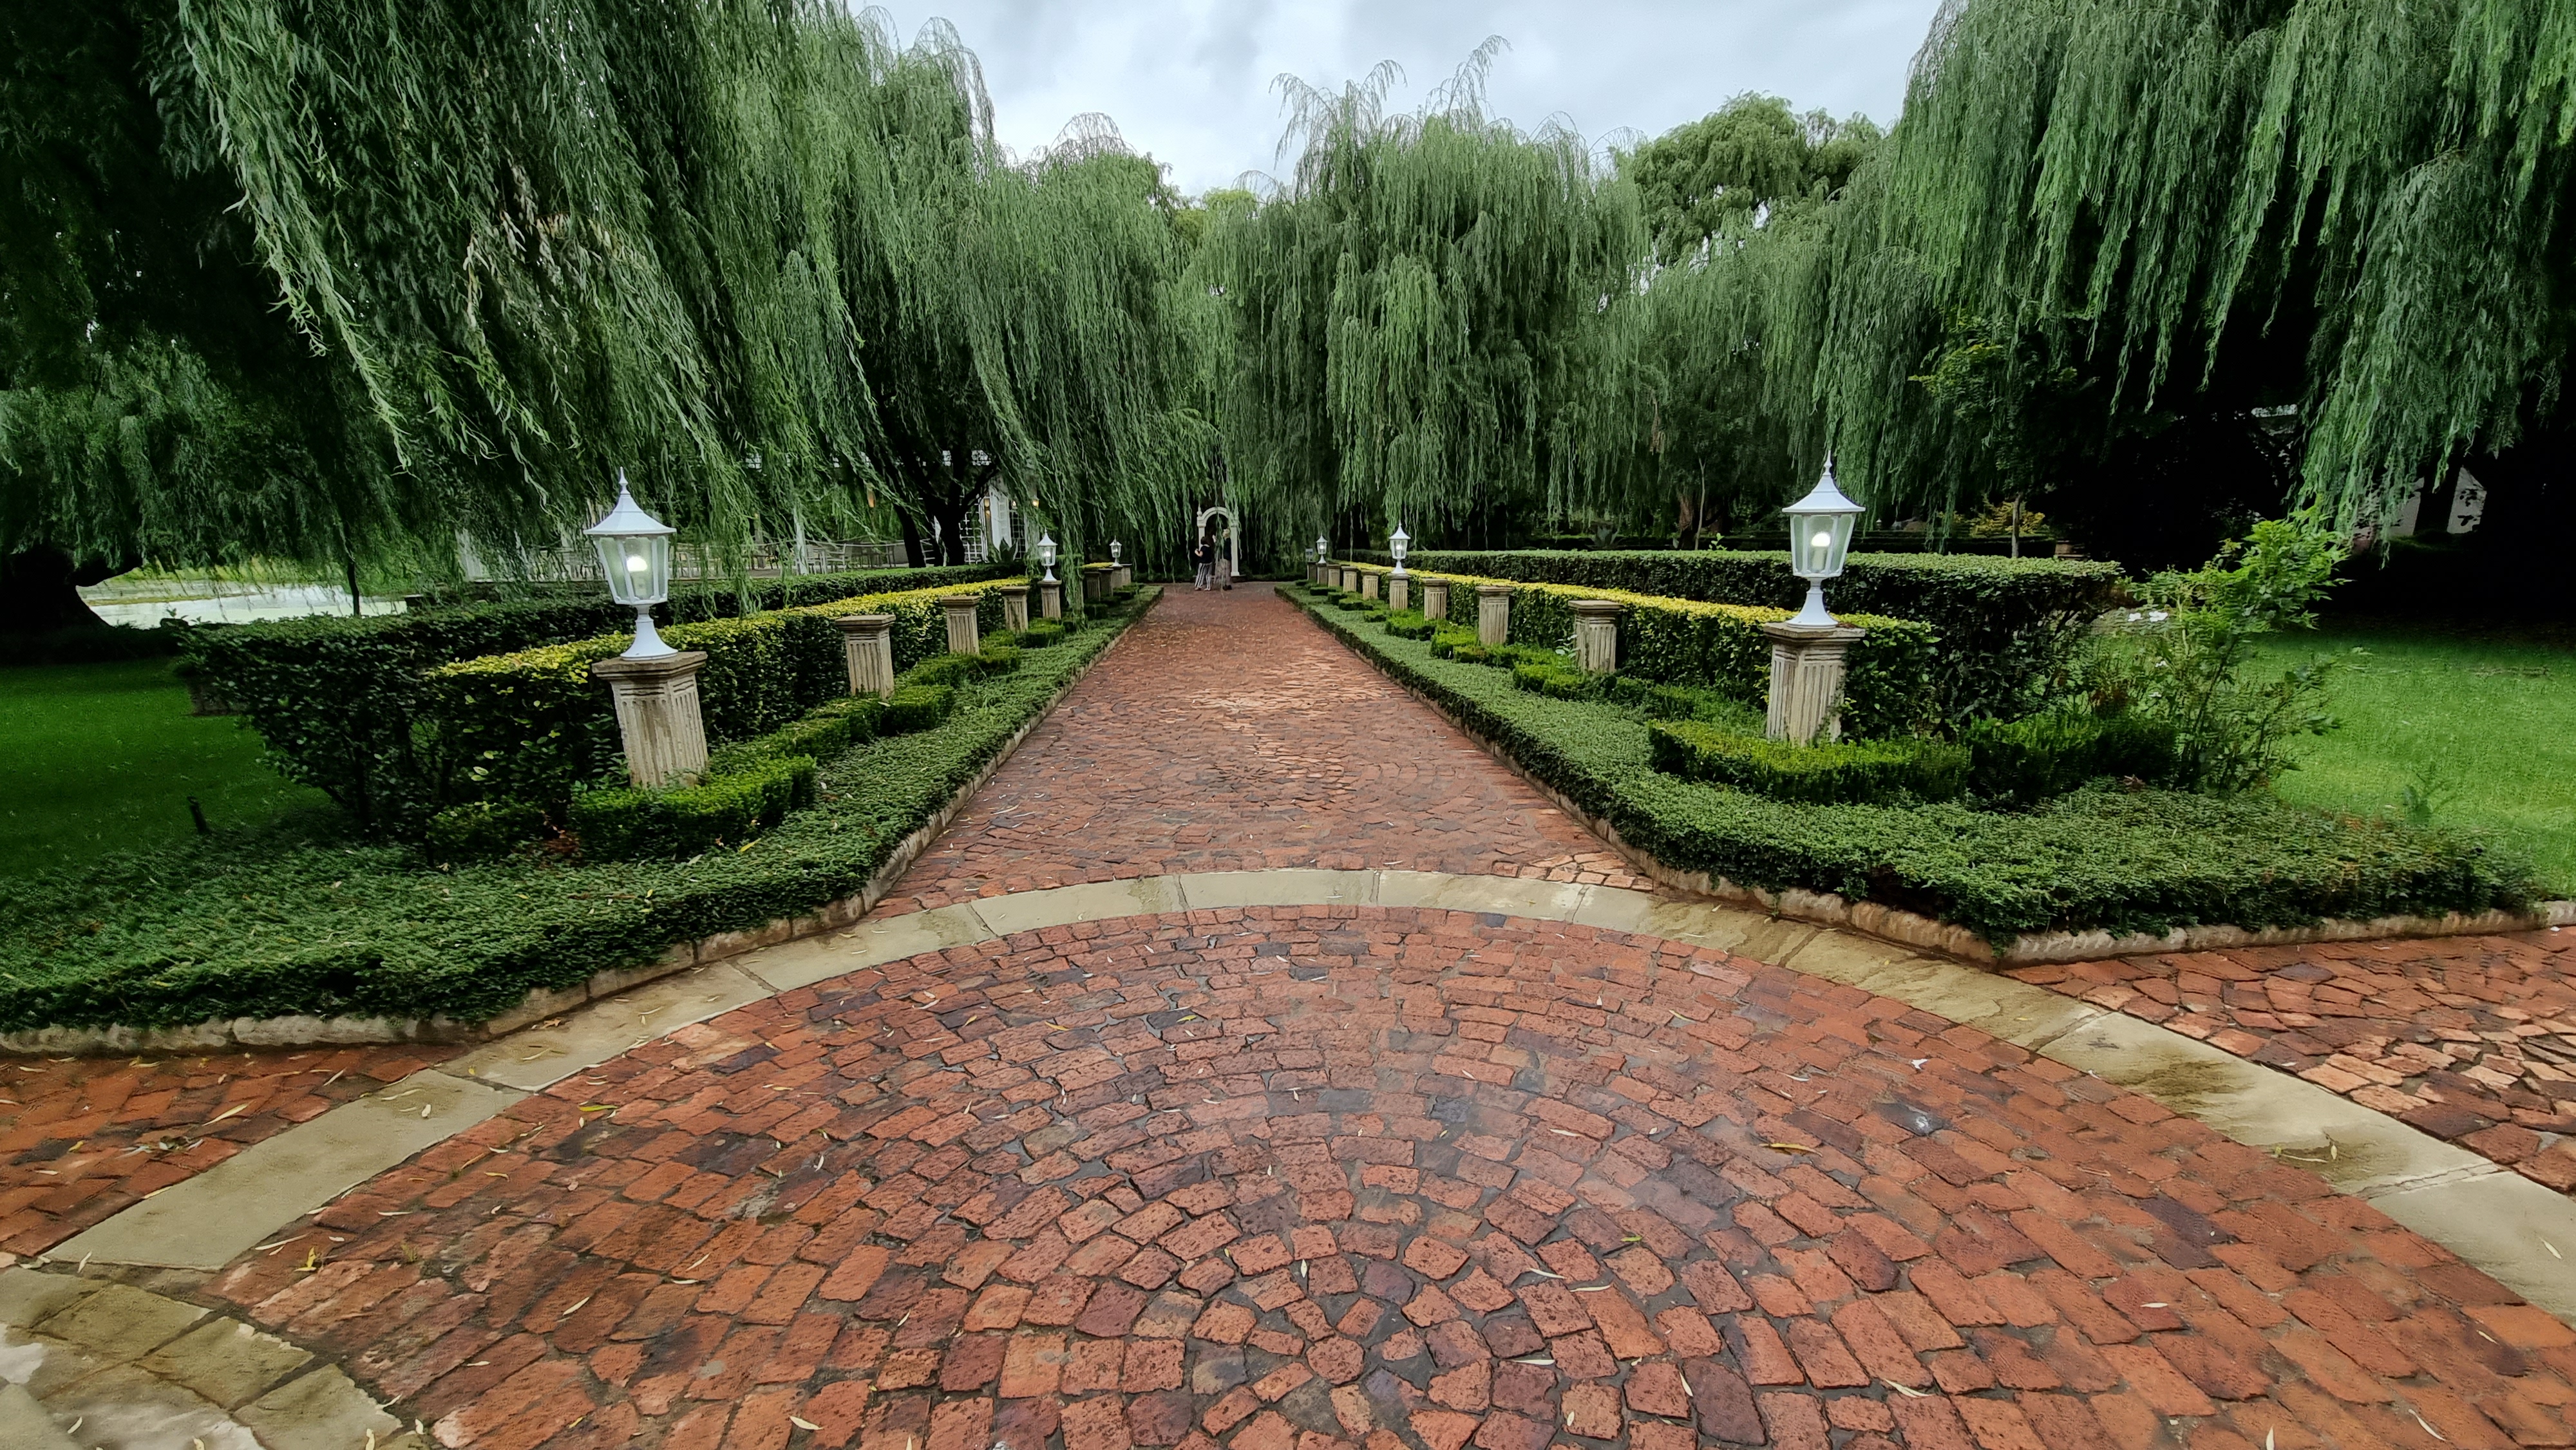
walkway, nature, trees, lights, plant, cloud, road surface, tree, natural landscape, sky, asphalt, grass, landscape, shrub, hedge, groundcover, brickwork, evergreen, grass family, lawn, brick, road, sidewalk, flagstone, flooring, landscaping, water feature, driveway, leisure, cobblestone, garden, symmetry, concrete, nonbuilding structure, reservoir, path, city, plantation, rock, yard, curb, estate, park